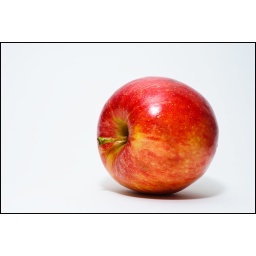
Used white paper behind apple and above apple and bounced SB-600 at 1/4th power.